Crane-Phillips House

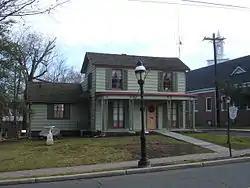

The Crane-Phillips House, located at 124 N. Union Avenue in Cranford in Union County, New Jersey, United States, is a Victorian cottage in the architectural style of Andrew Jackson Downing, the first American architect. The Crane-Phillips House is now a museum operated by the Cranford Historical Society that offers visitors a glimpse of what life was like for a modest family in the Victorian era of opulence. It illustrates the late 19th century as the era of invention and highlights inventions that changed everyday life for the average person by way of the house's second owners, the Phillips family. Henry J. Phillips, an American Civil War veteran of the 7th New York Militia, was one of the first inventors of the modern kitchen hood. During the war, he had also patented a convertible tent and overcoat for military use. His brother, Charles Henry Phillips, was the inventor of Phillips' Milk of Magnesia.